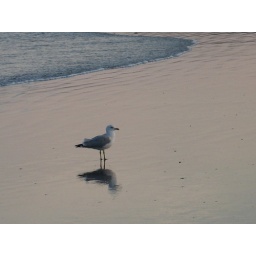
A title from a book by Andrew Halloran. It's true, it does change, it turns more of a toasty pink color.